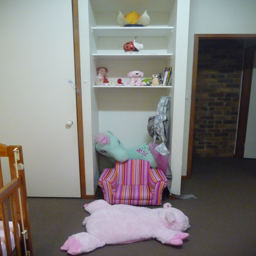
this is the only area of the room i have not yet finished .